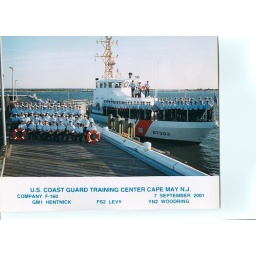
that's me in on the boat front row 2nd person going from right to left